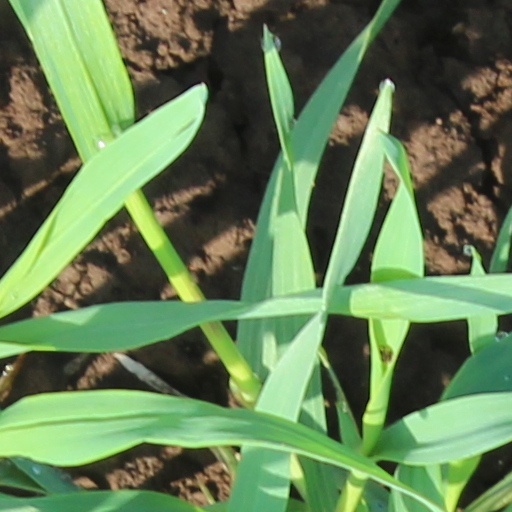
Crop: wheat